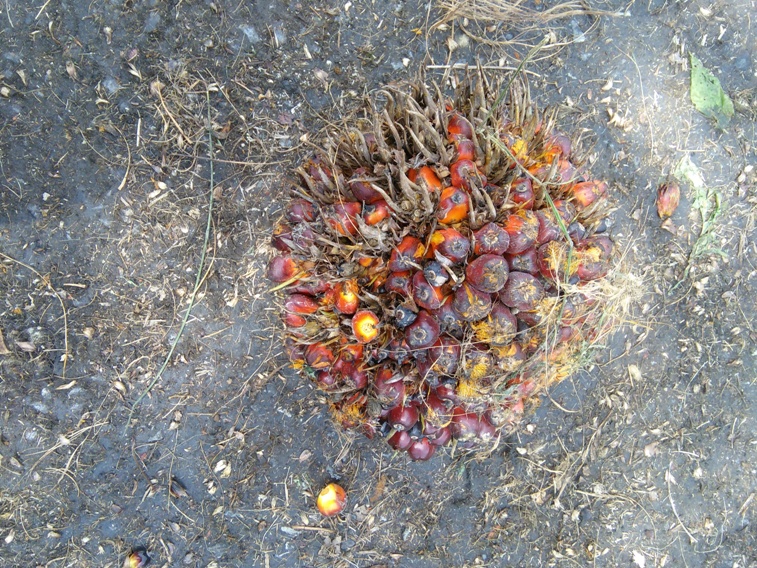
Ripeness: Ripe